Frank Cameron Jackson

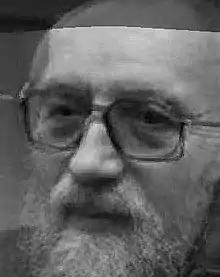

Frank Cameron Jackson (born 31 August 1943) is an Australian analytic philosopher and Emeritus Professor in the School of Philosophy (Research School of Social Sciences) at Australian National University (ANU) where he had spent most of the latter part of his career. His primary research interests include epistemology, metaphysics, meta-ethics and the philosophy of mind. In the latter field he is best known for the "Mary's room" knowledge argument, a thought experiment that is one of the most discussed challenges to physicalism.